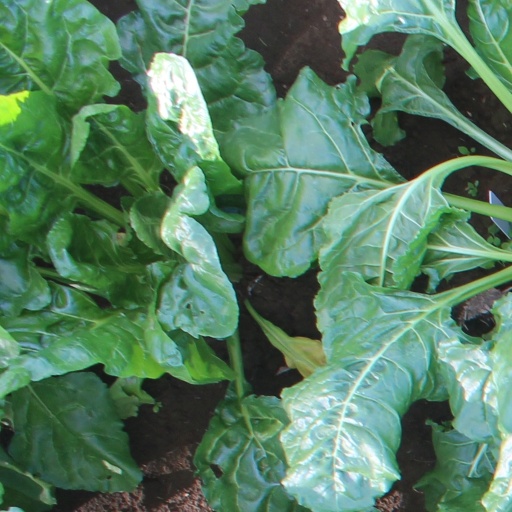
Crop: sugar beet